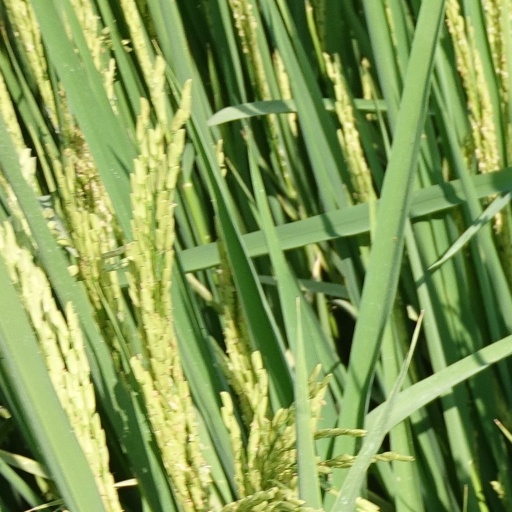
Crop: rice